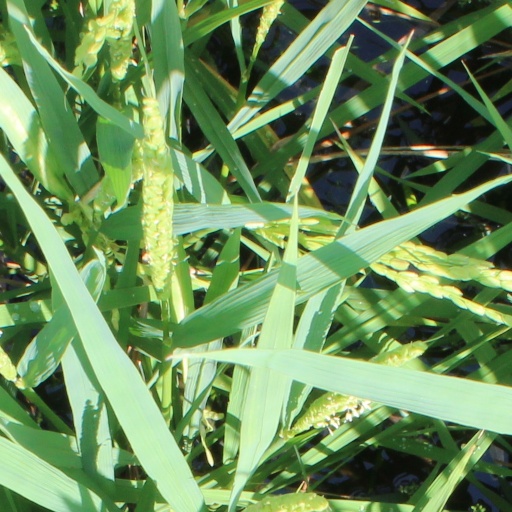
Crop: rice